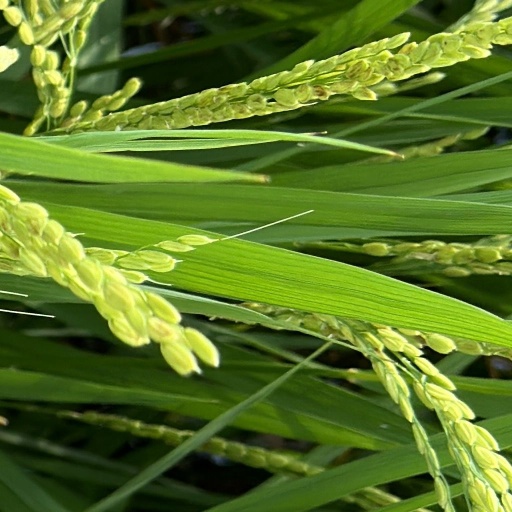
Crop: rice